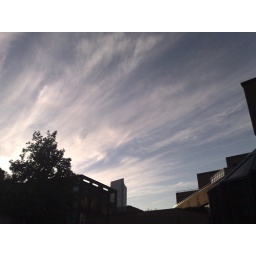
pink clouds over markt eindhoven